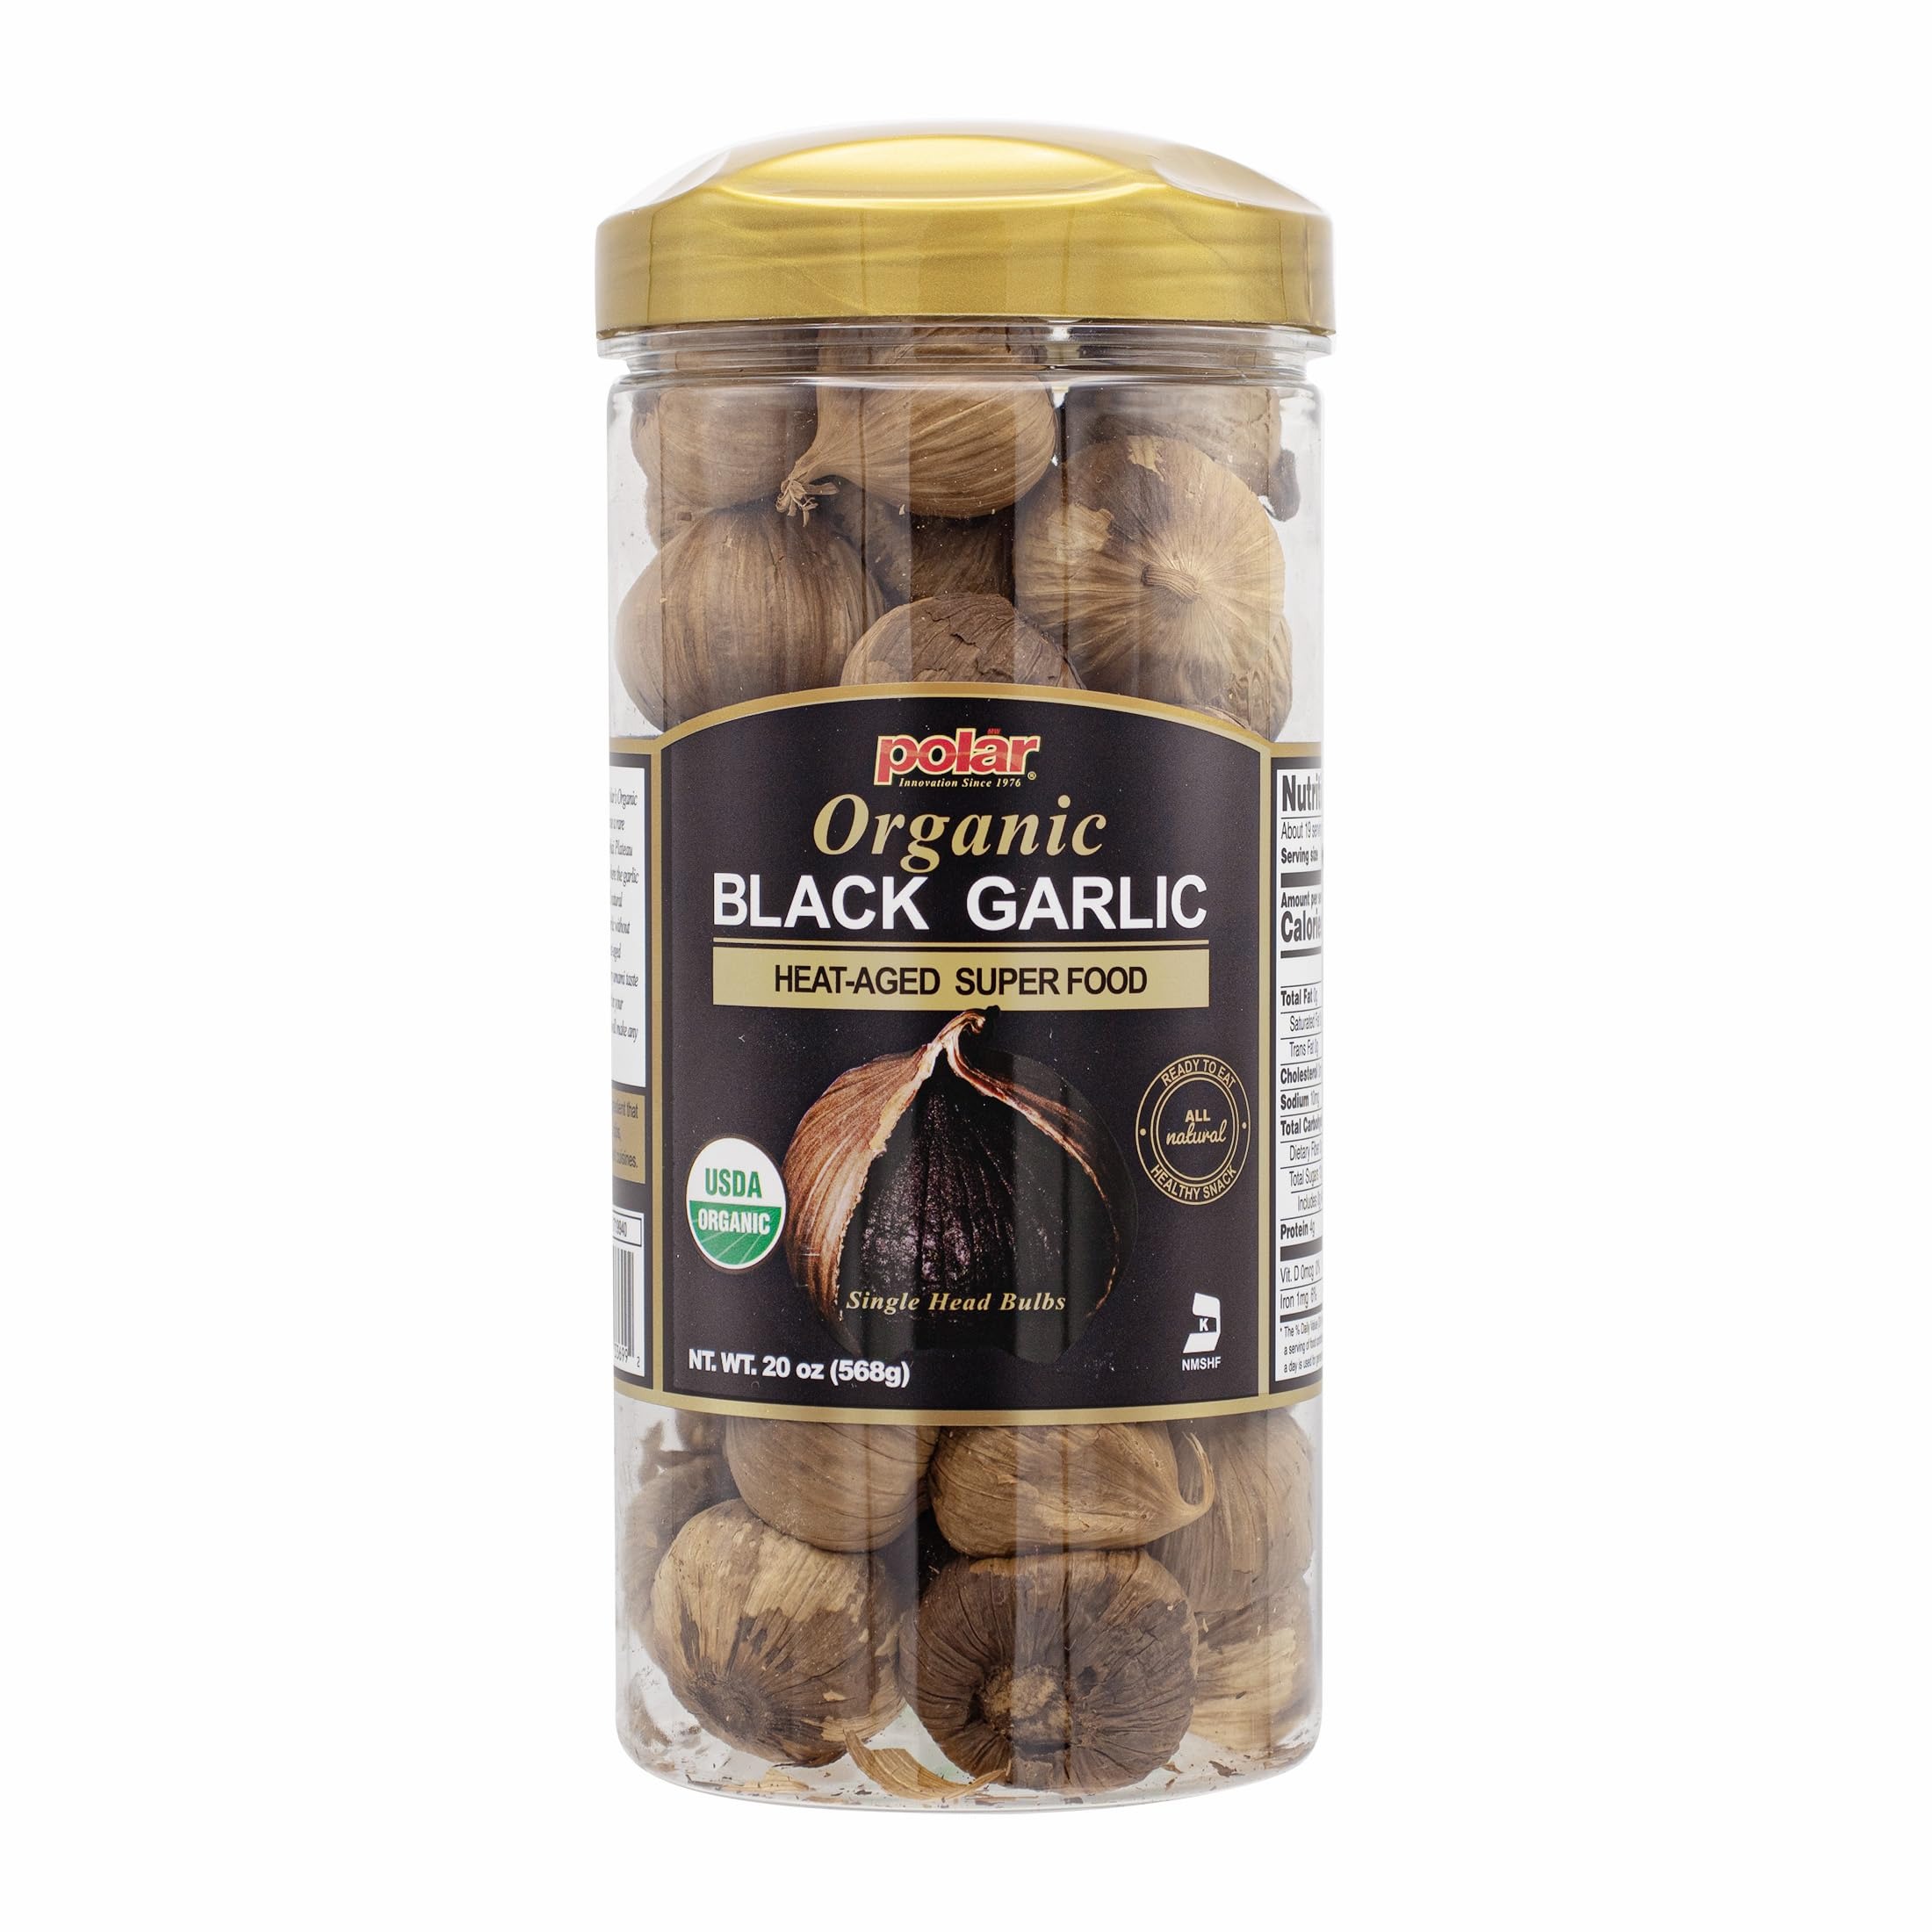
Item Name: MW Polar USDA Organic Black Garlic 20 oz (Pack of 1), Whole Bulbs, Easy Peel, All Natural, Chemical Free, Kosher Friendly Ready to Eat Healthy Snack
Bullet Point 1: USDA Organic Certified: MW Polar Organic Black Garlic is now certified by the USDA. ALL NATURAL: Naturally cured and comes in whole garlic bulbs that make them easy to peel and ready to eat
Bullet Point 2: One ingredient: organic garlic. Our black garlic is pesticide-free and chemical-free. There are no additives at all during the production process and it is certified by GMP and HACCP standards. The garlic farm's soils and irrigation water undergo heavy testing to ensure they are free of heavy metals and pesticides before being imported to the United States.
Bullet Point 3: Taste: Black garlic is naturally sweet and has a mild but savory flavor. It's the perfect mix of sweet and savory with a mix of rich molasses and a slight garlic undertone. You can enjoy it as in or cook on your favorite foods.
Bullet Point 4: Texture: The texture of black garlic is similar to fried fruit, a bit jelly-like, and is completely different from raw spicy garlic.
Bullet Point 5: Benefits: Black garlic is known to be high in antioxidants: quinones and polyphenols.
Product Description: MW Polar Black garlic ages and cures perfectly without additives or preservatives. It only contains one ingredient: garlic. While curing in controlled heat chambers, garlic undergoes the Maillard reaction, transforming garlic completely. Through this transformation, the antioxidants in black garlic double the antioxidants found in normal black garlic. Black garlic originated in Asia and is now all the rage here in the United States. The popularity of black garlic spread throughout the country, being in high demand for its use in high-end kitchens. Unlike regular garlic, black garlic is sweet and mild like balsamic vinegar or tamarind. It's the perfect combination of sweet and savoury. Now USDA certified organic!
Value: 20.0
Unit: Ounce

Price: 19.43